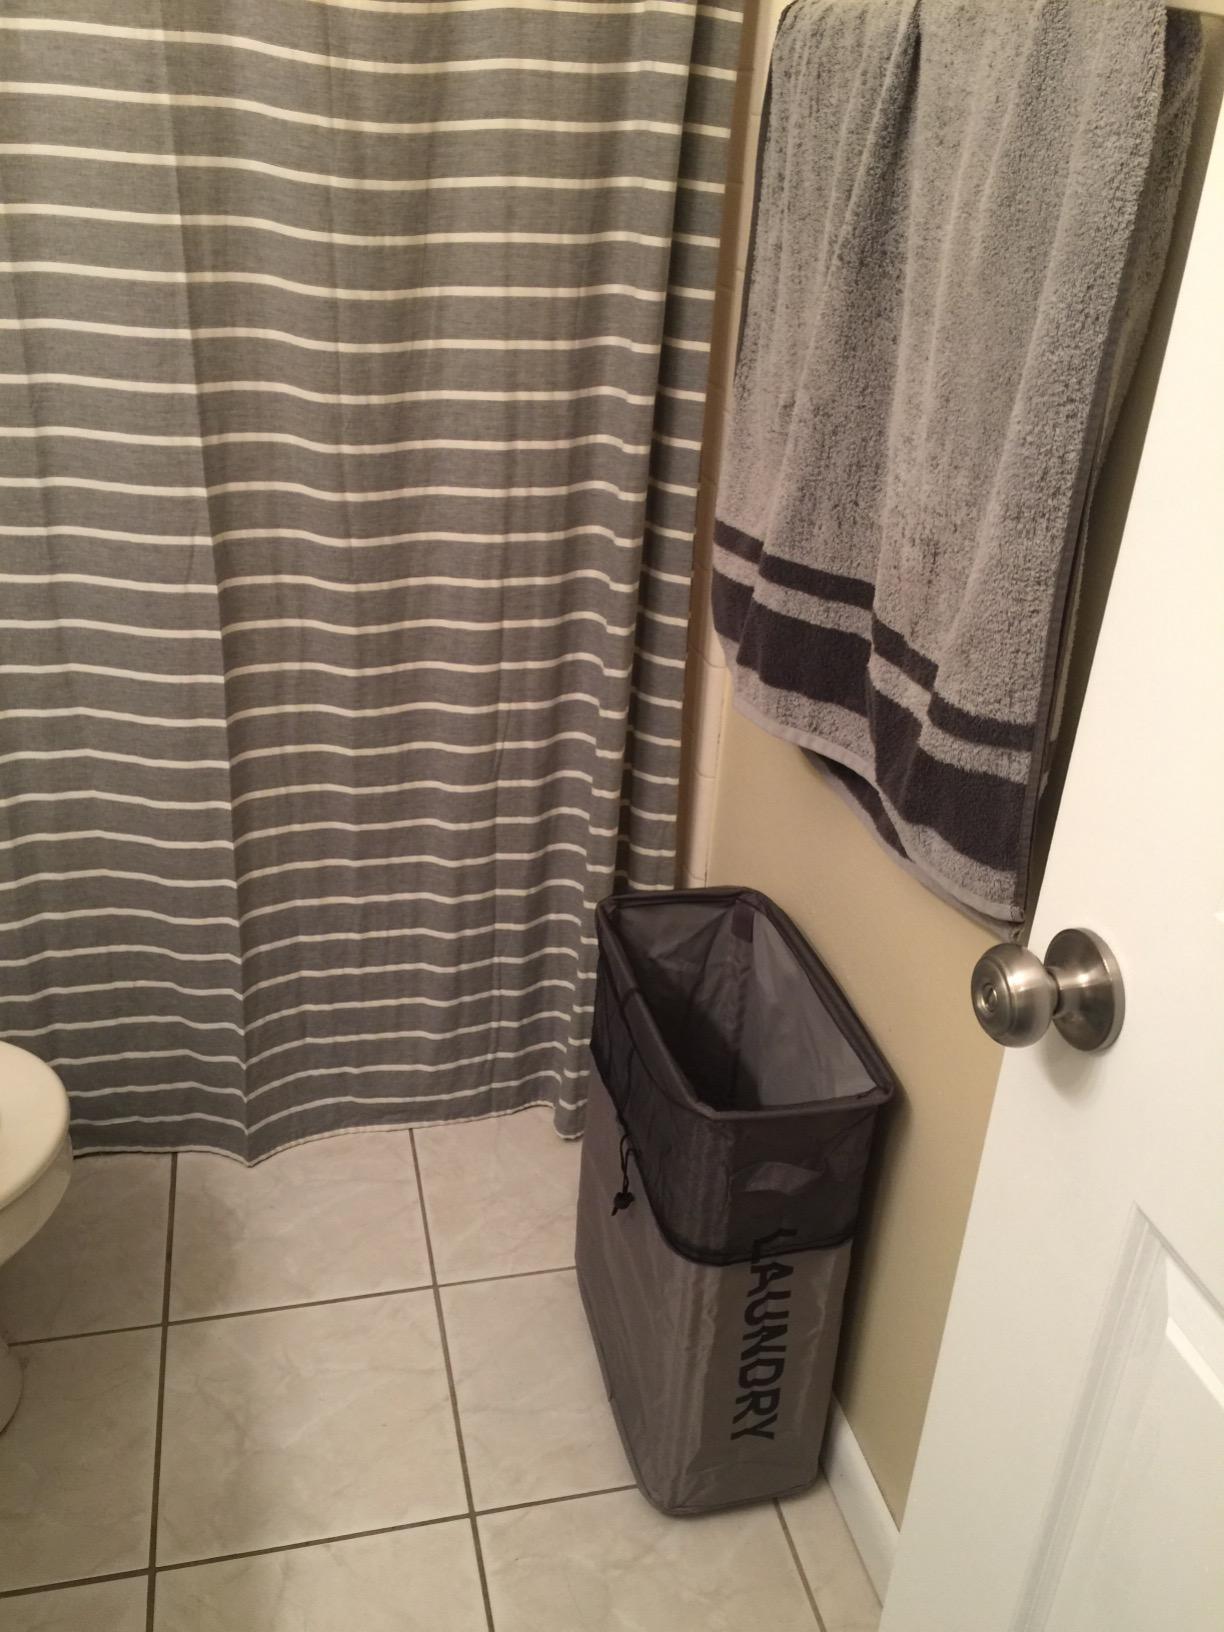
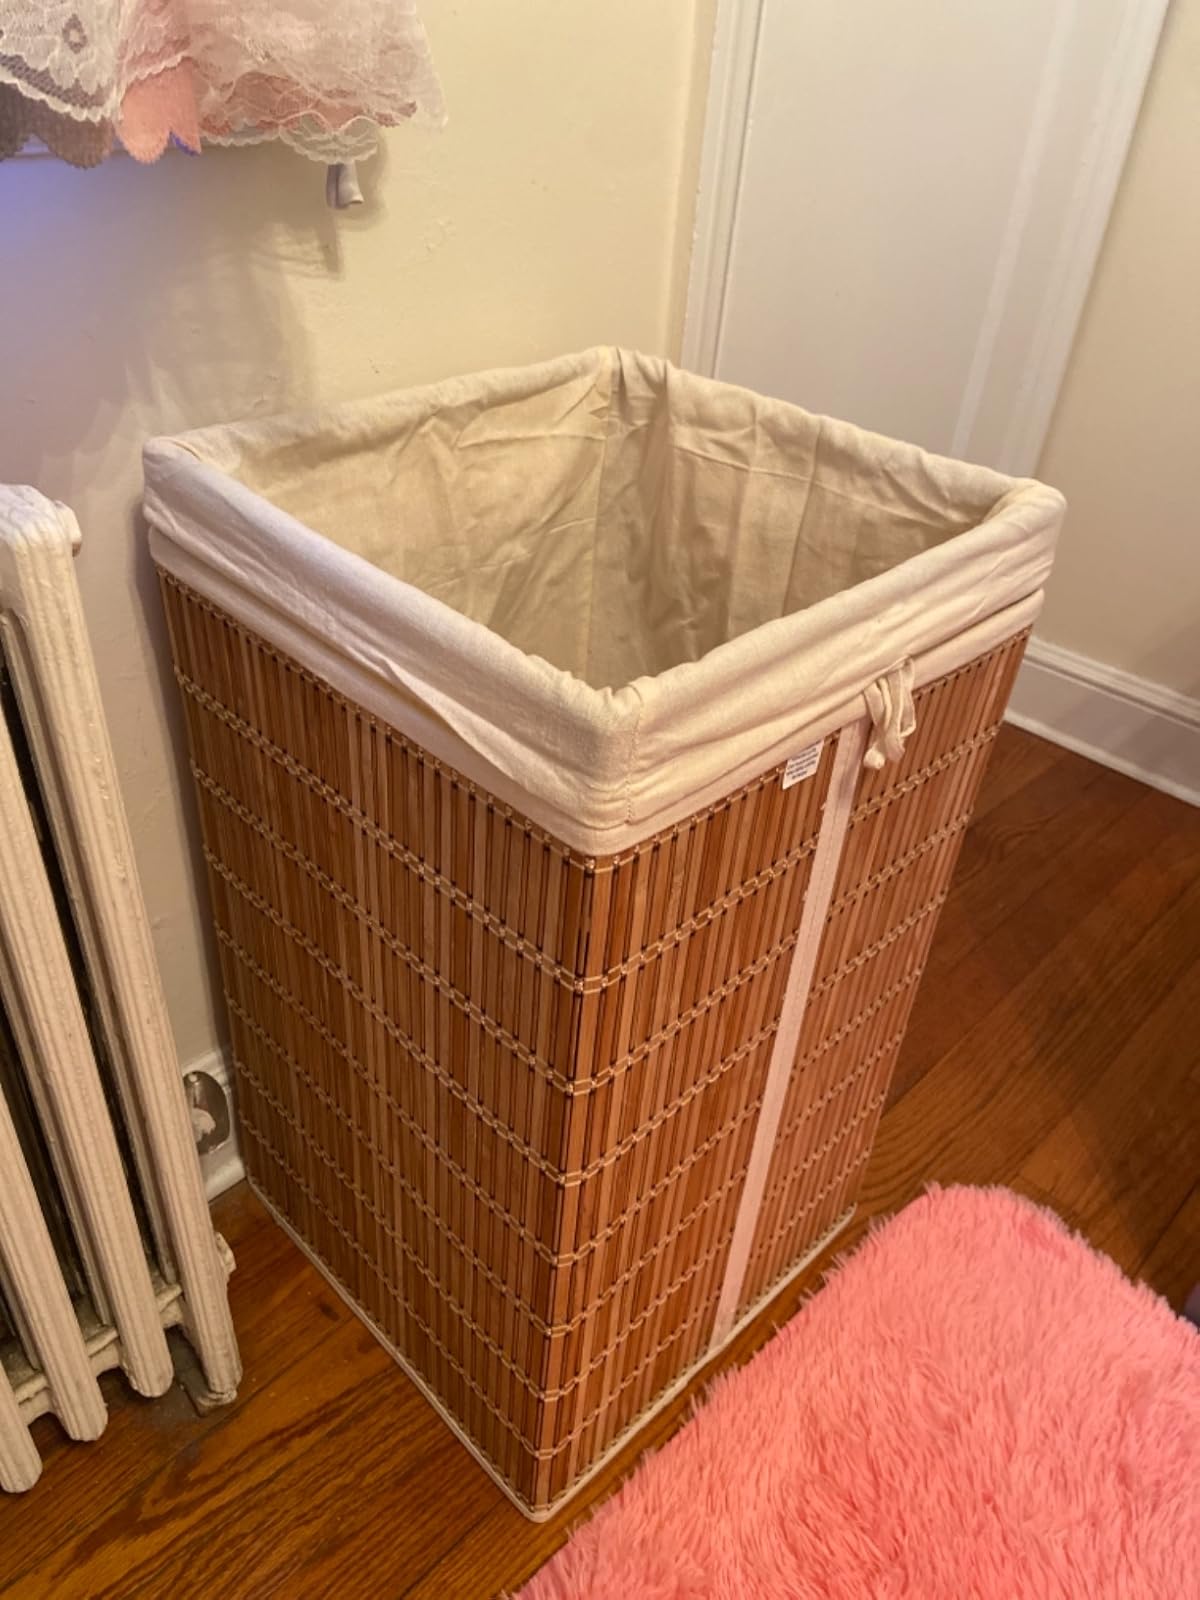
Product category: items_hamper
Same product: no